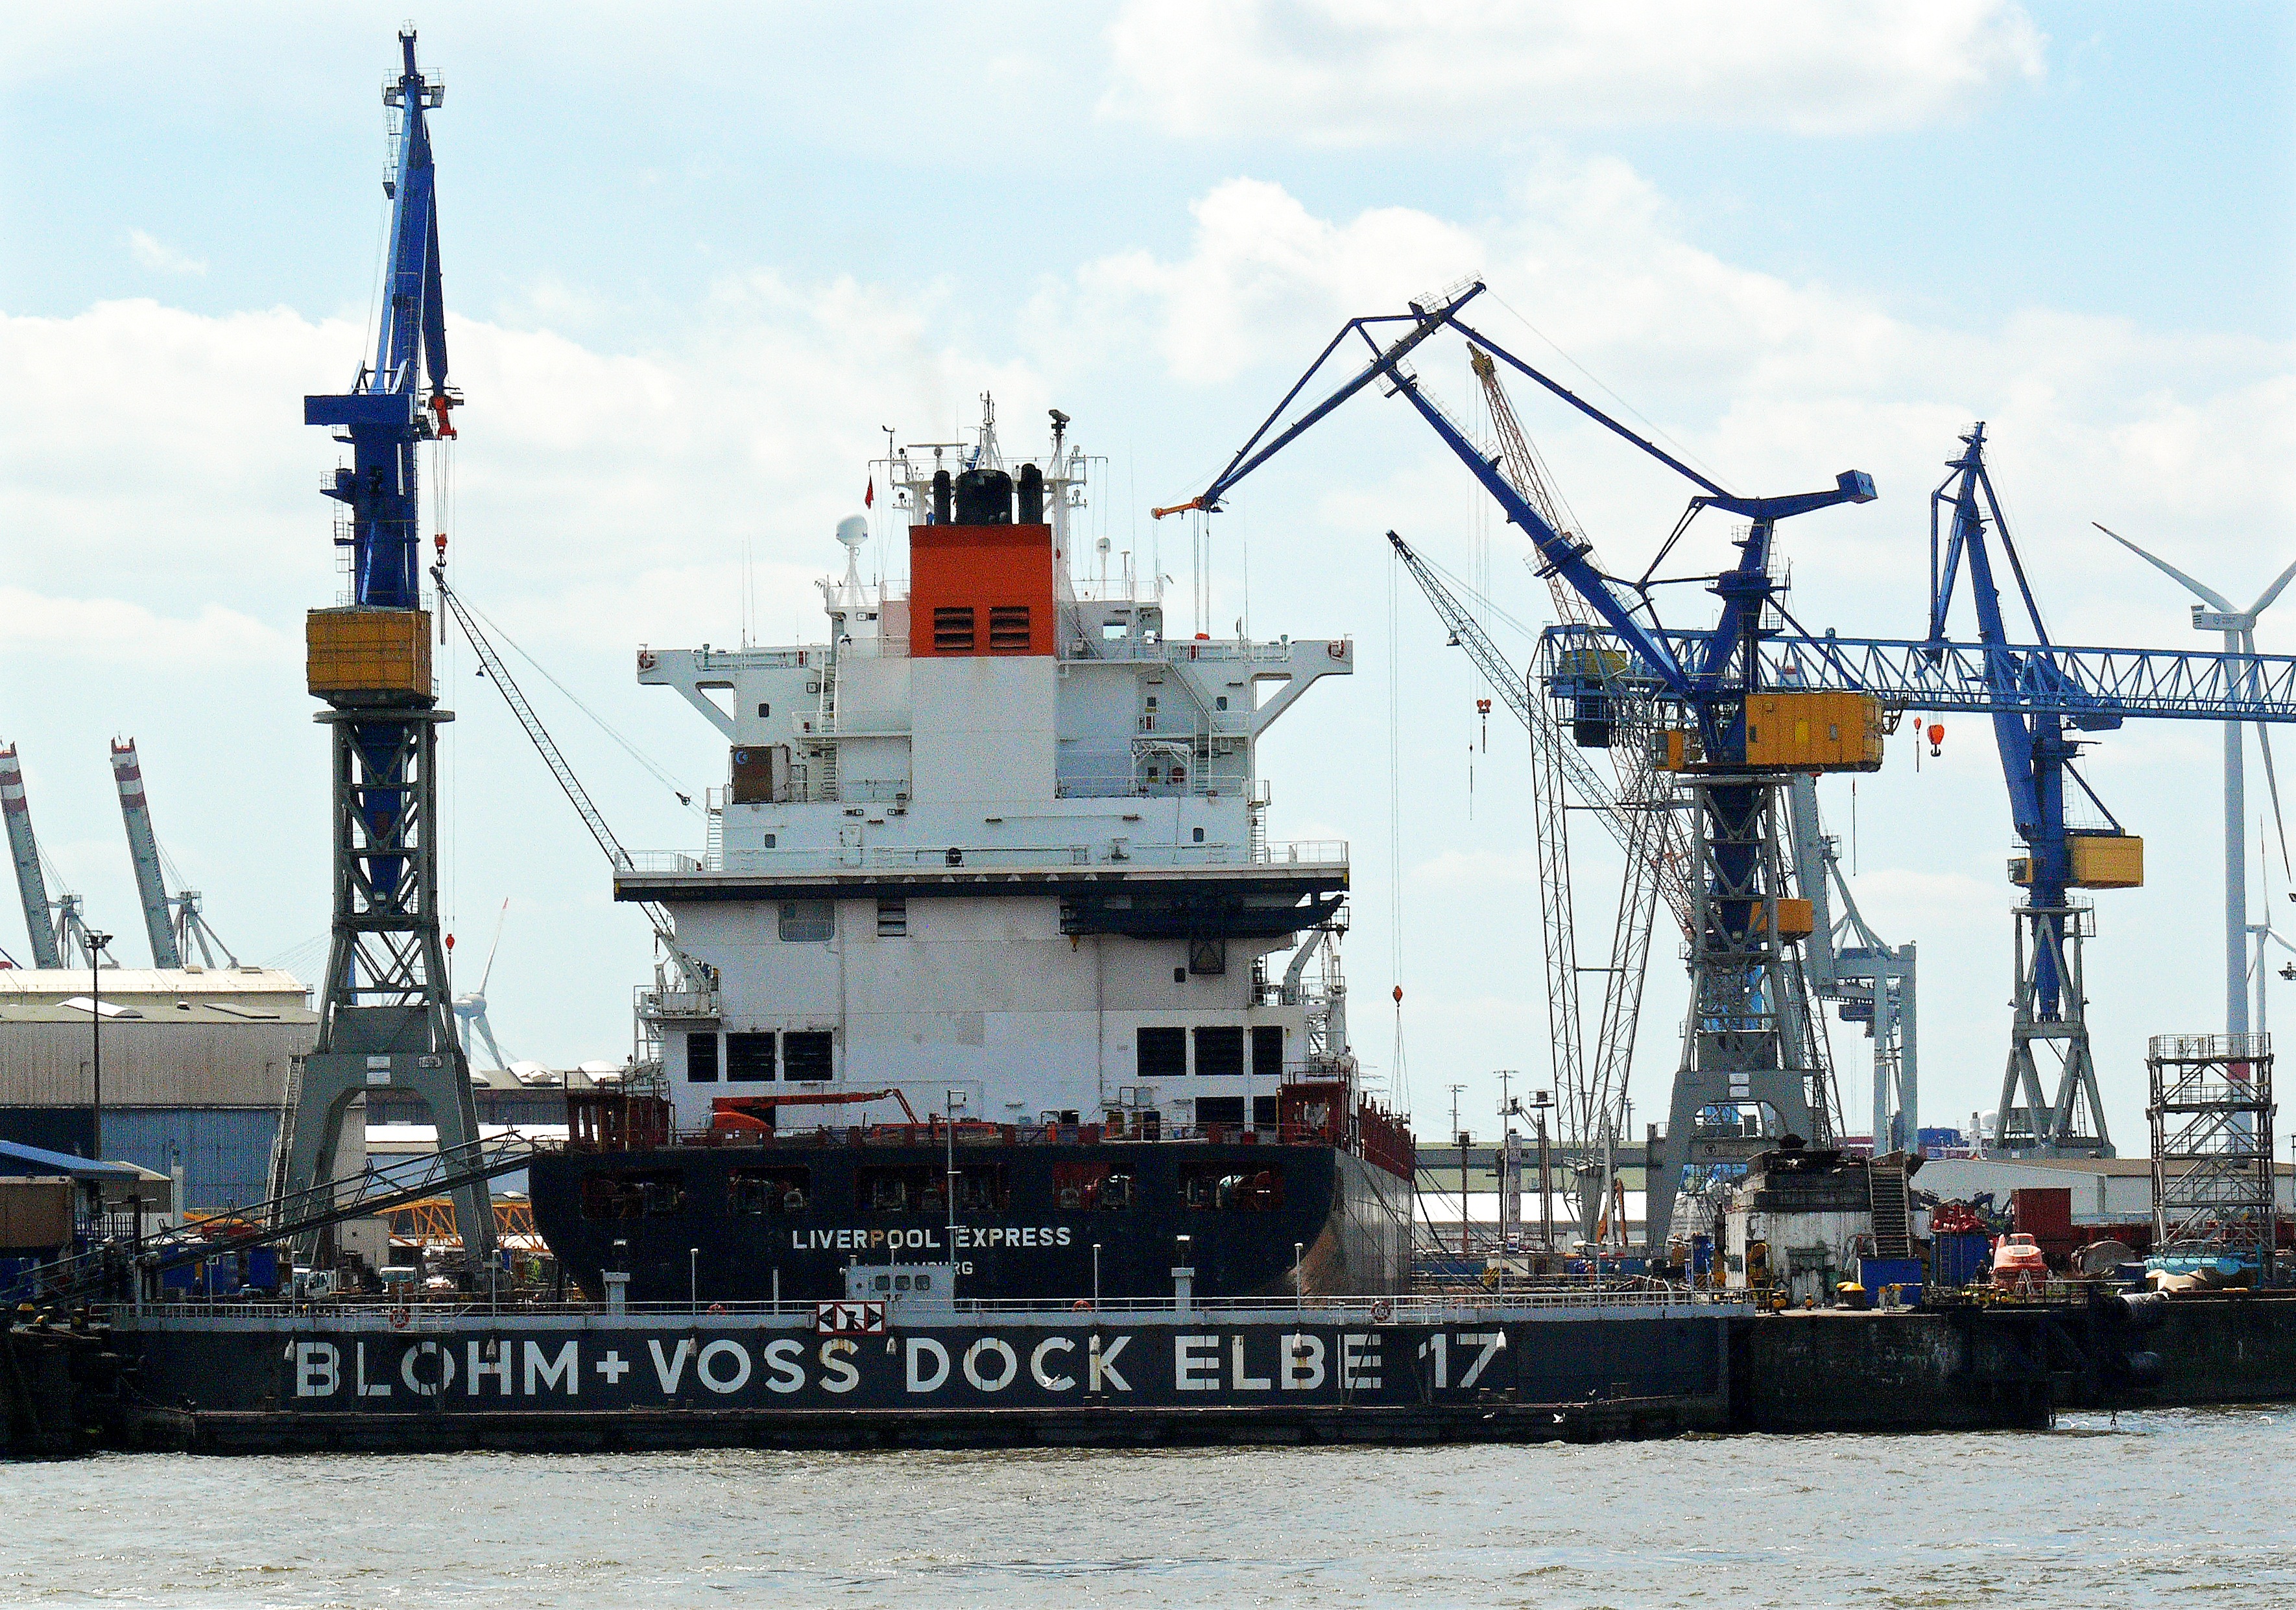
ship, transport, repair, vehicle, harbor, port, infrastructure, cranes, tugboat, watercraft, dry dock, freight transport, renewal, bulk carrier, research vessel, jackup rig, offshore drilling, crane vessel floating, semi submersible, same 17, blohm voss, same 17 in the port of hamburg